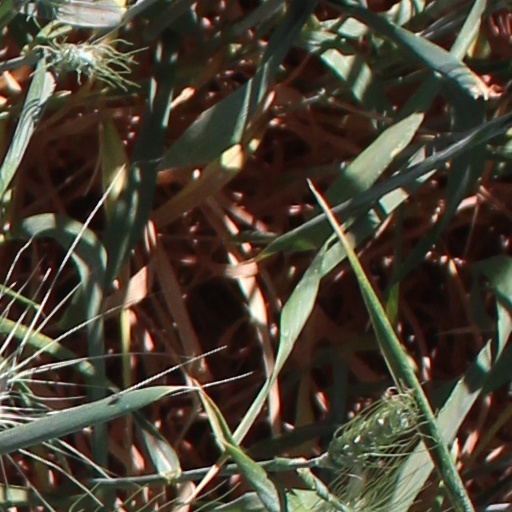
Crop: wheat